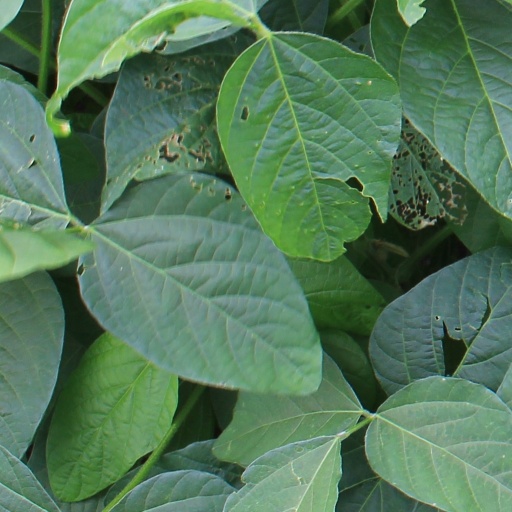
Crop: soybean